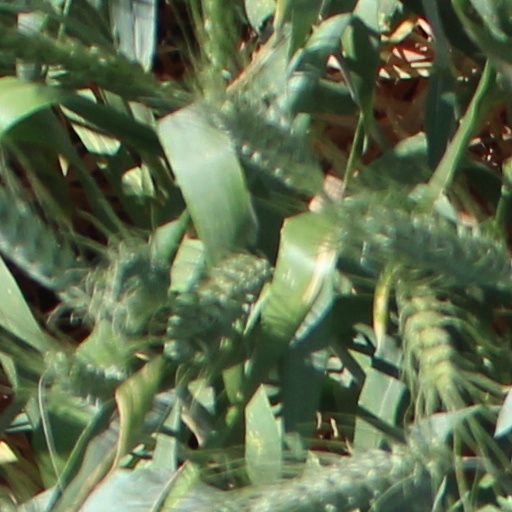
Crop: wheat